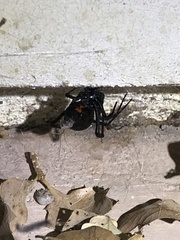
Species: Lactrodectus_hesperus